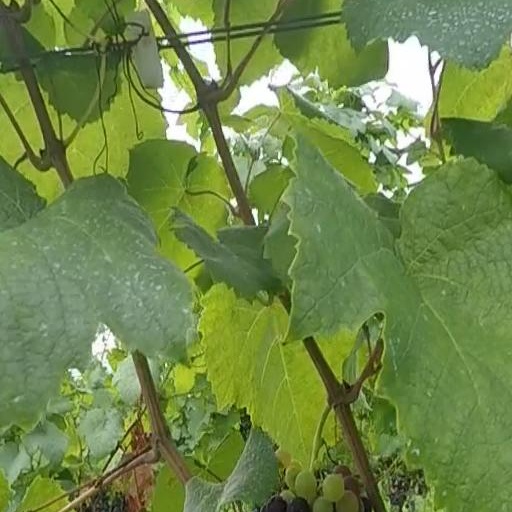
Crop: grape